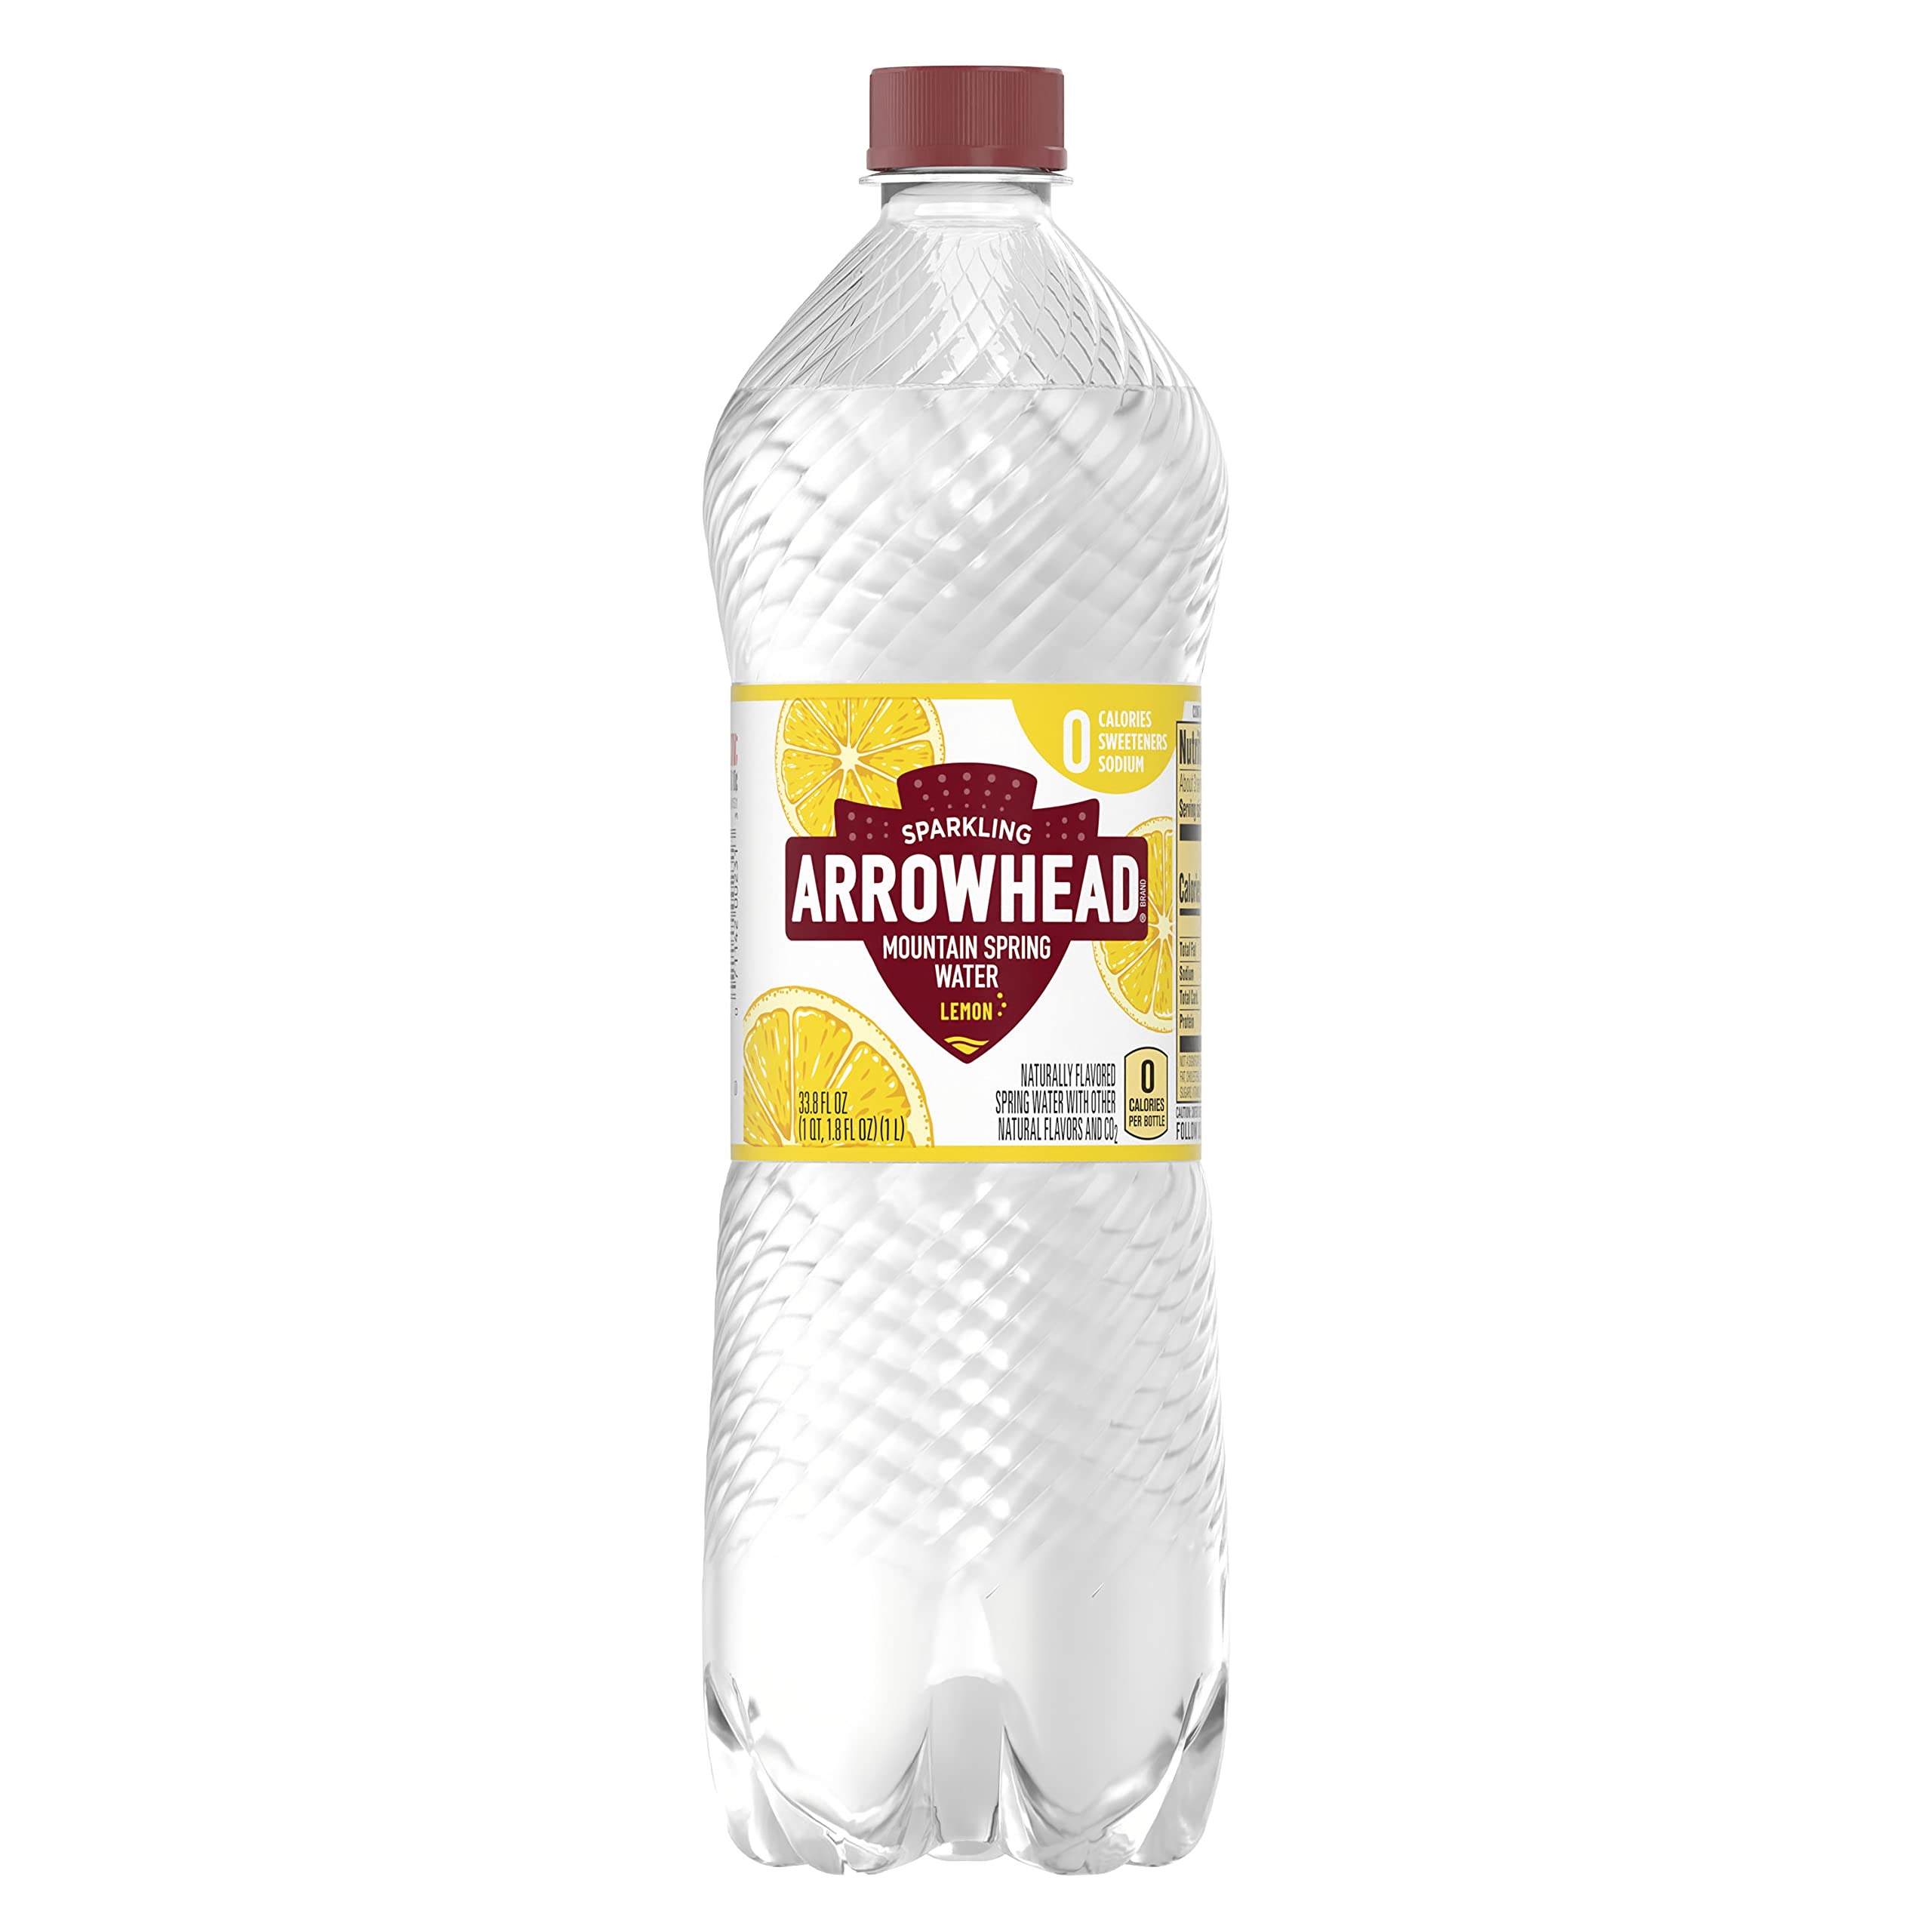
Item Name: Arrowhead Sparkling Water, Lively Lemon, 33.8 oz. Bottle
Bullet Point 1: 16.9-ounce/.5-Liter plastic bottle: right amount for lunch & quick refreshment
Bullet Point 2: Enjoy its fresh, crisp & slightly tart lemon flavor
Bullet Point 3: 100% natural ingredients: no calories, sweeteners, colors, sodium or caffeine
Bullet Point 4: The perfect balance of invigorating bubbles, spring water and natural flavors
Bullet Point 5: 33.8 ounces
Bullet Point 6: Mountain spring water
Bullet Point 7: Lemon flavored
Value: 33.8
Unit: Ounce

Price: 18.62